Borgo Nuovo (Rome)

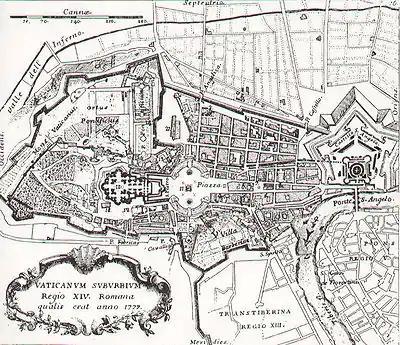
Borgo in 1779 (Map printed by Monaldini). "Borgo Nuovo" is the third road from the south among the seven that radiate from the Castle.

Located in the Borgo "rione", the straight road stretched in E–W direction, between "Piazza Pia", which marks the entrance of the quarter near the right bank of the Tiber, and the north edge of "Piazza Rusticucci", which until its demolition was the vestibule of Saint Peter's Square.